Greater Manchester

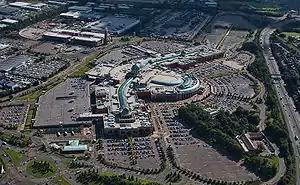
The Trafford Centre in Trafford is one of the largest shopping centres in the United Kingdom.

Although used as a "successful brand", Greater Manchester's politics have been characterised by "entrenched localism and related rivalries", historically resistant to regionalism. The major towns in Greater Manchester retain a "fierce independence", meaning Greater Manchester is administered using "inter-municipal coordination" on a broadly voluntary basis. That eight of the ten borough councils have (for the most part) been Labour-controlled since 1986, has helped maintain this informal co-operation between the districts at a county-level. After the abolition of the county council, the ten authorities of Greater Manchester co-operated voluntarily on policy issues like Local Transport Plans as well as funding the Greater Manchester County Record Office, and local services were administered by statutory joint boards. Now under the direction of the Greater Manchester Combined Authority, these joint boards are Transport for Greater Manchester (TfGM) which is responsible for planning and co-ordinating public transport across the county; the Greater Manchester Fire and Rescue Service, who are administered by a joint Fire and Rescue Authority; and the Greater Manchester Waste Disposal Authority. These joint boards are made up of councillors appointed from each of the ten boroughs (except the Waste Disposal Authority, which does not include the Metropolitan Borough of Wigan). Greater Manchester Police was formerly overseen by a joint police authority, but was briefly overseen by the Greater Manchester Police and Crime Commissioner from 2012 until the functions of that office were subsumed into the new regional mayoralty upon its creation in 2017. The ten borough councils are joint-owners of the Manchester Airport Group which controls Manchester Airport and three other UK airports. Other services are directly funded and managed by the local councils.